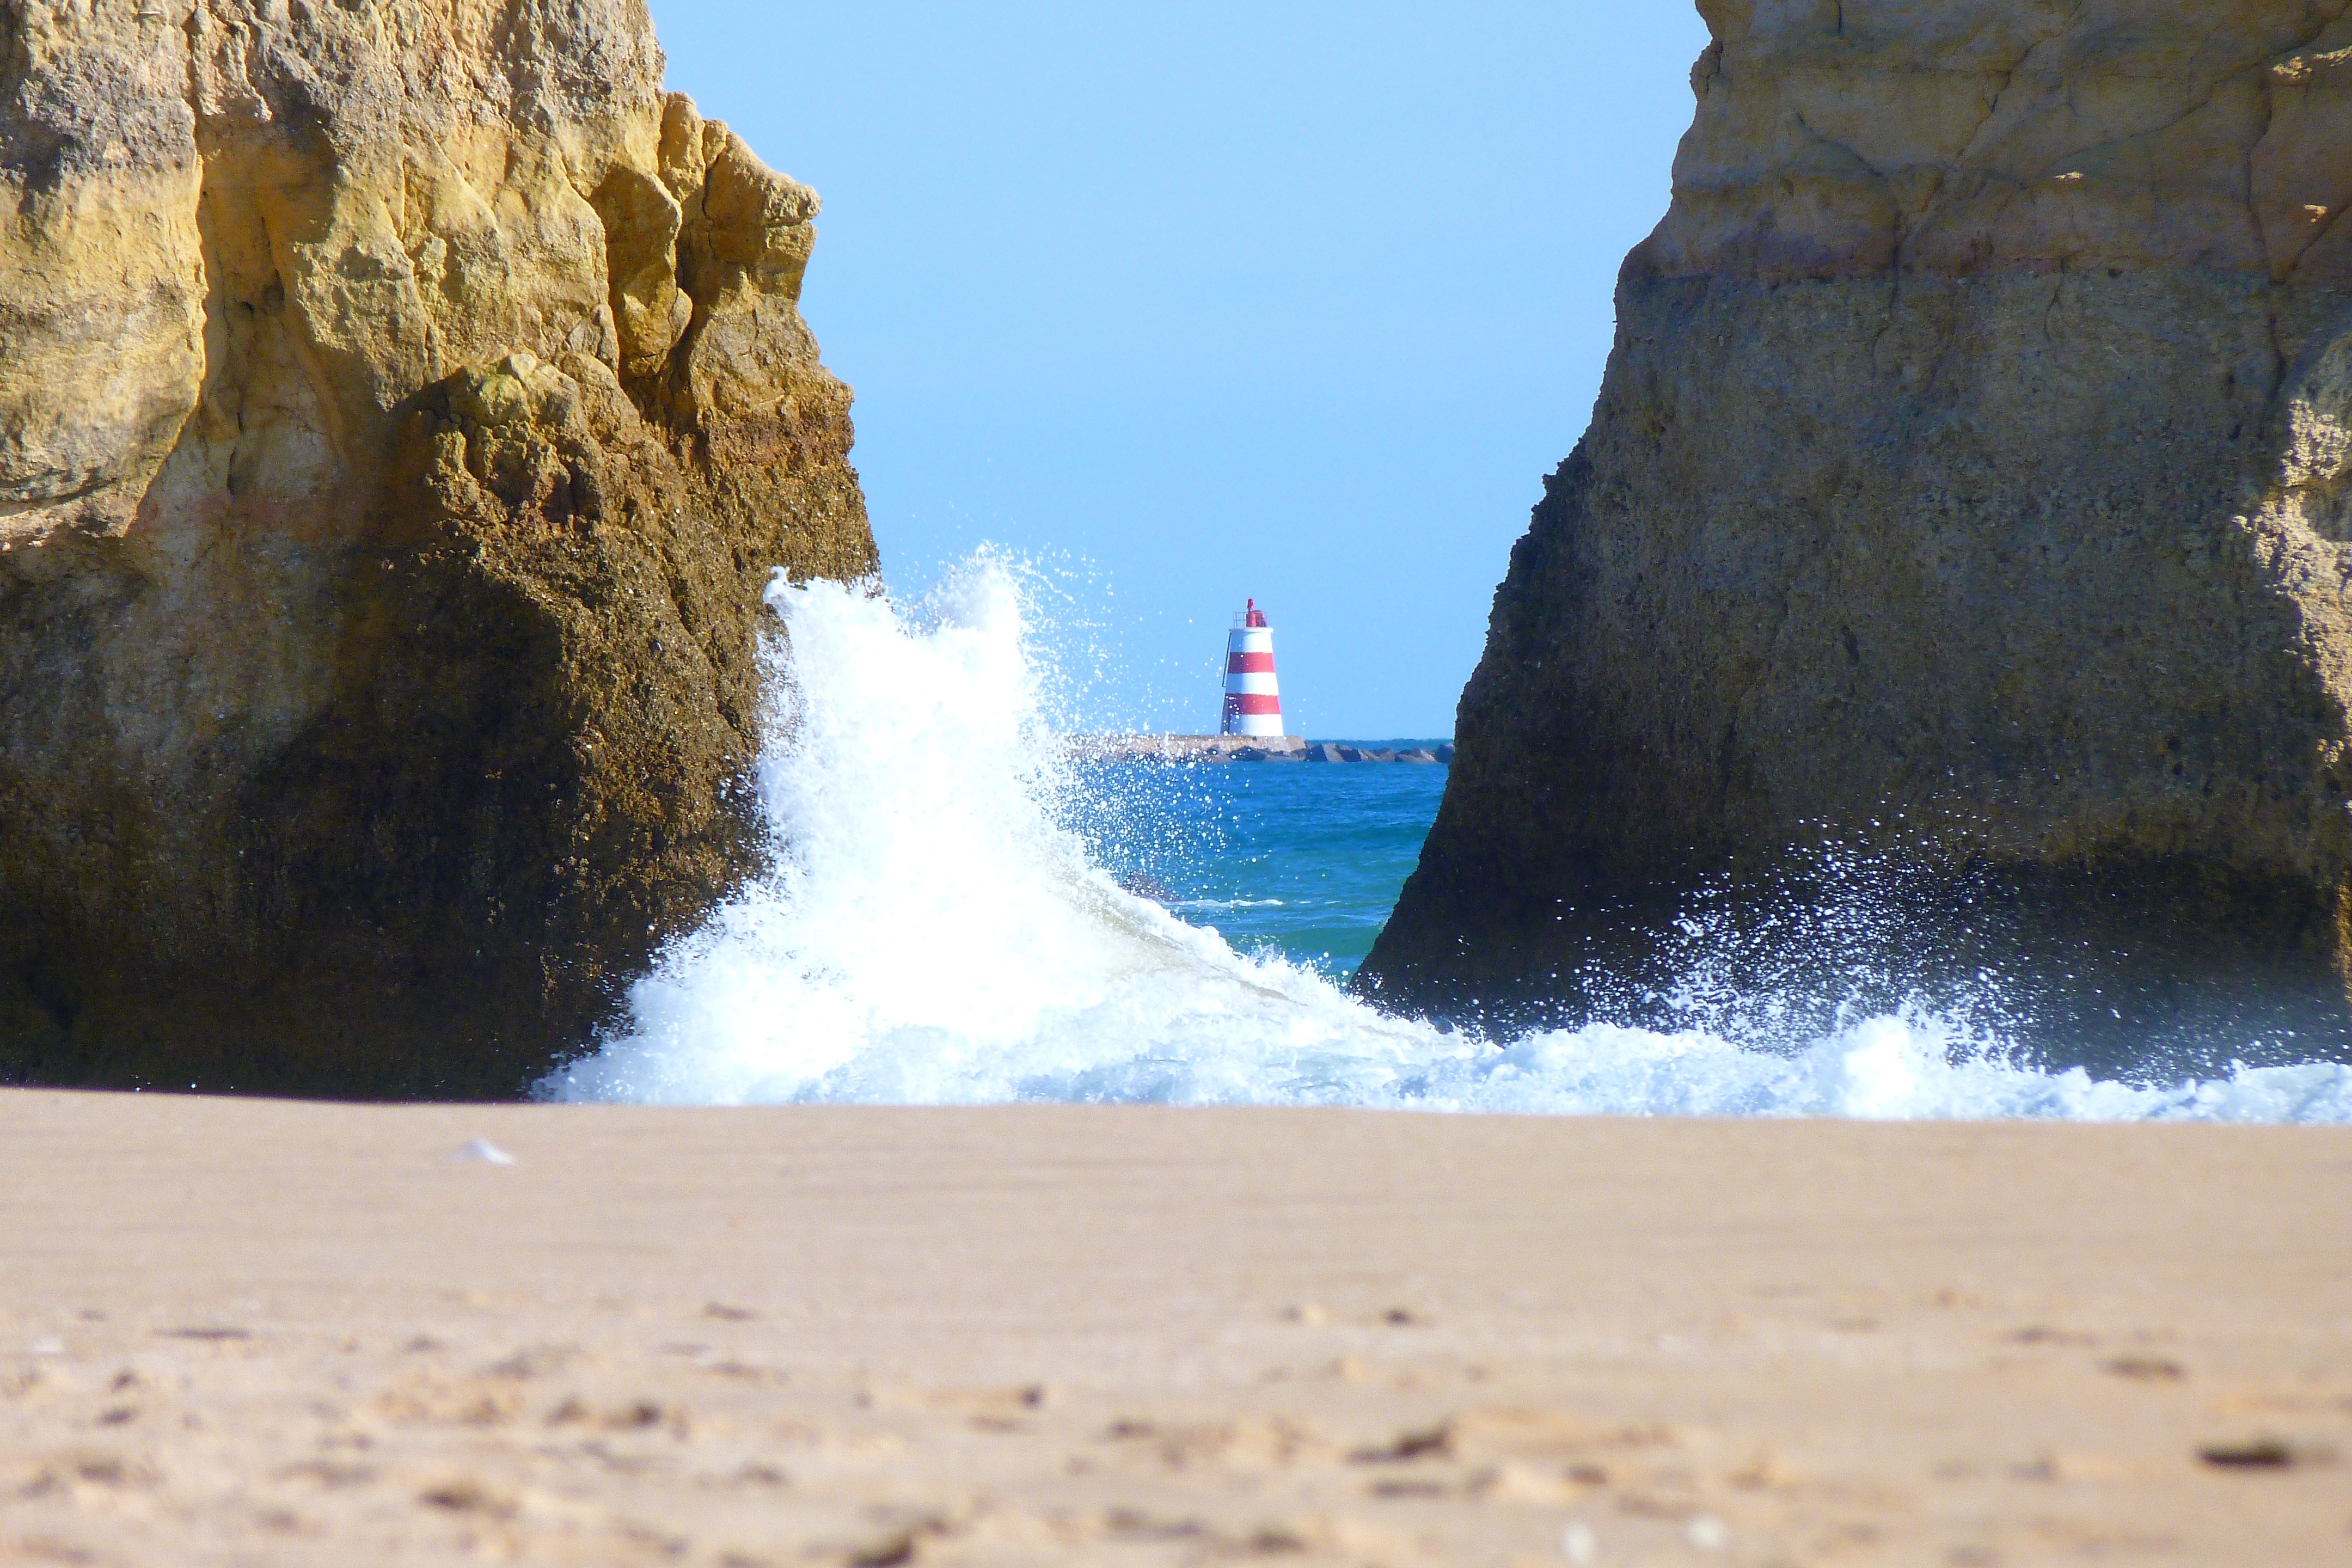
beach, sea, coast, water, sand, rock, ocean, lighthouse, shore, wave, vacation, formation, cliff, bay, terrain, material, body of water, algarve, cape, landform, geographical feature